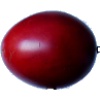
Label: Tamarillo 1